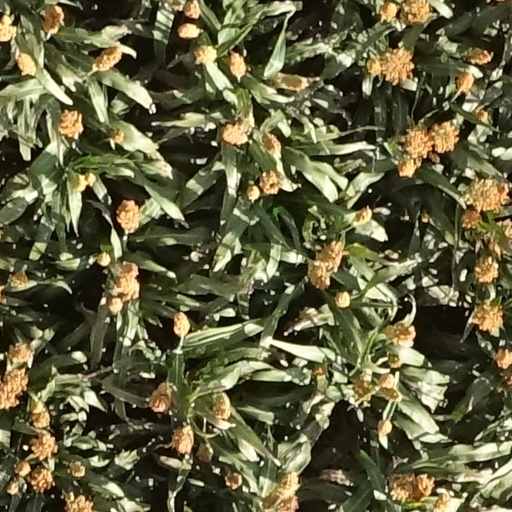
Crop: sorghum